Dickeyville Historic District

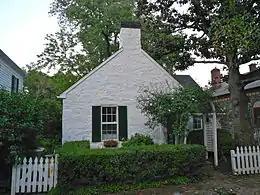
House adjoining the old mill

The village grew up along the banks of the Gwynns Falls from the late 17th century. Among the area's first settlers was Richard Gwin [or Gwynn], a Welshman who reputedly traded with the Algonquian Indians from 1672.